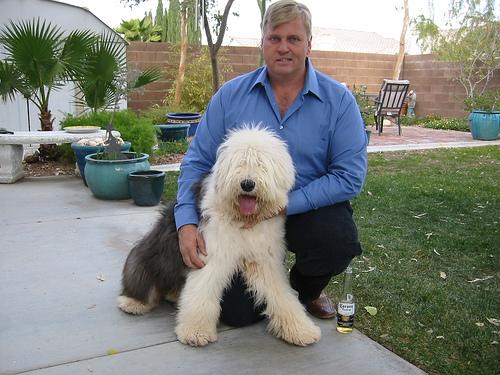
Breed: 257-n000108-Old_English_sheepdog